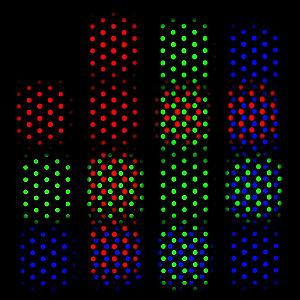
Un shadow mask est un élément d'un écran à tube cathodique — également appelé écran CRT, de l'anglais Cathod Ray Tube — permettant d'afficher des images en couleurs sur l'écran. C'est une plaque en métal percée de trous conçue de telle sorte que les flux d'électrons émis par les trois canons à électrons du tube cathodique ne puissent frapper la surface d'affichage qu'aux endroits où sont placés les points de phosphore rouges, verts et bleus.